Illyriad

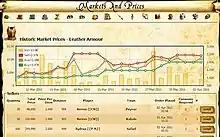
Illyriad Leather Armour market

It also has magic with several spell schools; a commodities trading marketplace and quests which are different based on player race.